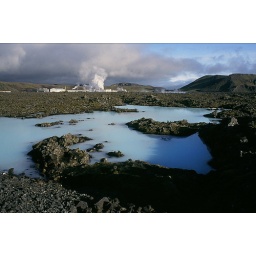
Amazingly milky blue water in a small pool in a lavafield close to the Blue Lagoon.